Diesel multiple unit

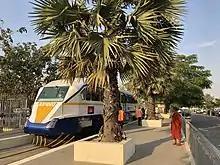
Ferrovias del Bajio DSU at Phom Penh Cambodia Airport

A type of diesel multiple units in the U.S. was the Budd Rail Diesel Car (RDC). The RDC was a single passenger car with two diesel engines and two sets of controls.